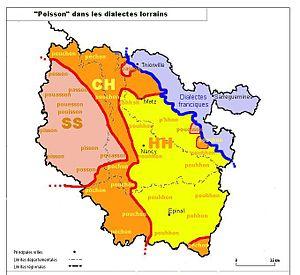
Le mot ""poisson"" dans les patois lorrains et le son HH."
Le lorrain ou plus précisément le lorrain roman est une langue d'oïl. Ce terme désigne l'ensemble des dialectes romans de Lorraine qui sont par ailleurs devenus très peu usités au début du XXIᵉ siècle, sachant qu'ils sont en sérieux déclin depuis les années 1930. Malgré cela, de plus en plus de personnes s'y intéressent au XXIᵉ siècle dont des linguistes qui l'étudient.
Le vosgien est un dialecte du lorrain. Le territoire où il est parlé ne se limite pas au département des Vosges stricto sensu. Il longe le massif gréseux en passant par le pays du Donon et rejoint la Moselle actuelle dans le pays de Saint-Quirin. De même, il faut y inclure le vosgien des vallées alsaciennes dont le pays de Schirmeck-Saales qui a appartenu au département des Vosges entre 1793 et 1871. En comparant cette extension du vosgien avec la carte du massif montagneux très boisé de la Vôge jusqu'aux Vosges du Nord, on constate que les deux zones se recoupent, même si le massif vosgien oriental est bordé par des zones alsaciennes ou franciques. Le massif vosgien est biculturel, voire triculturel si l'on rajoute la partie franc-comtoise au sud.